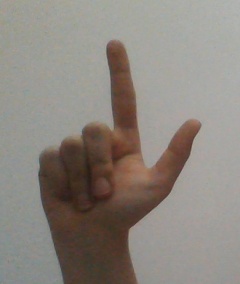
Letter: laam